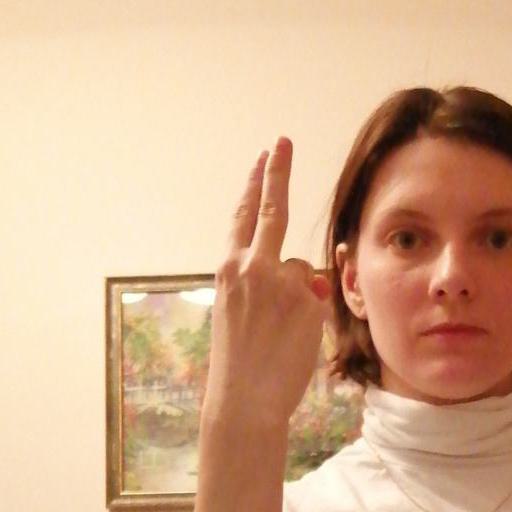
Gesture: two_up_inverted